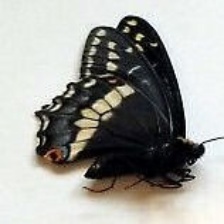
Species: INDRA SWALLOW